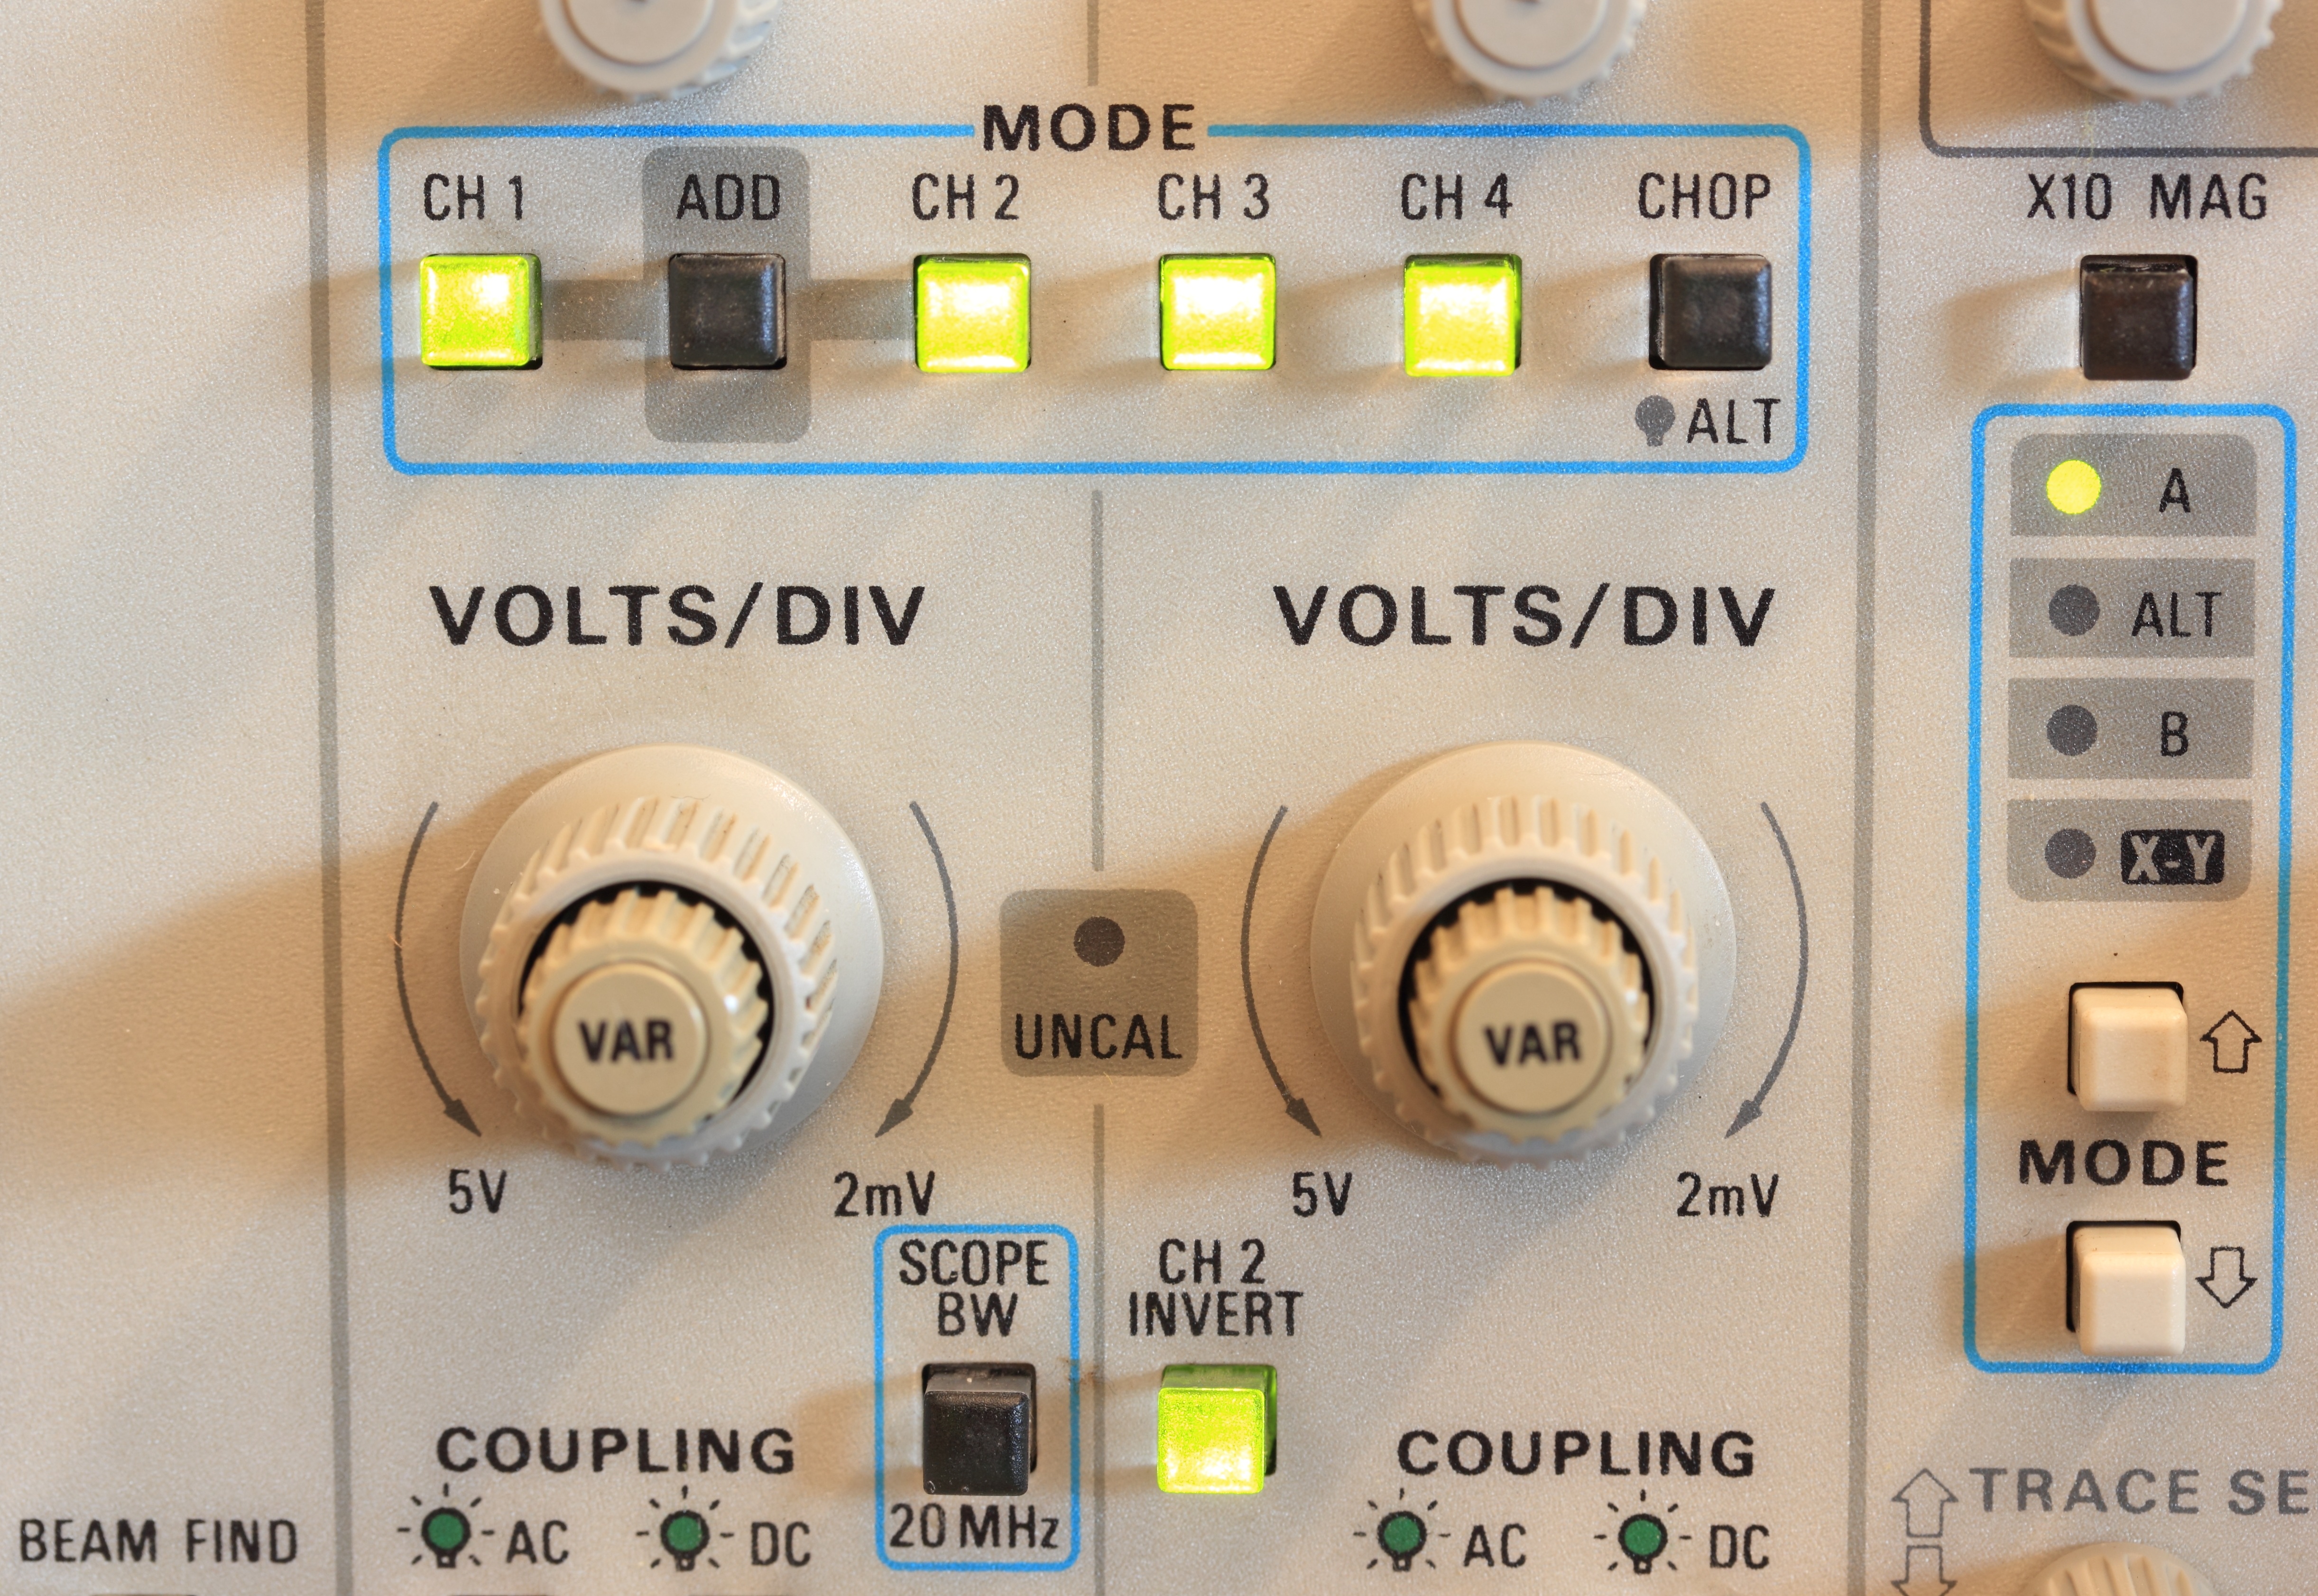
technology, clock, equipment, measure, electronic, button, product, electronics, knob, front, panel, controls, scope, tektronix, oscilloscope, 2245a, electronic device